Rafferty and the Gold Dust Twins

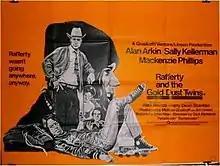
Theatrical release poster

Rafferty and the Gold Dust Twins is a 1975 American comedy-drama film directed by Dick Richards and written by John Kaye. The film was the second film credit for Jerry Bruckheimer, who was an associate producer. The film features the song "Honky Tonk Angels", performed by lead actress Sally Kellerman.